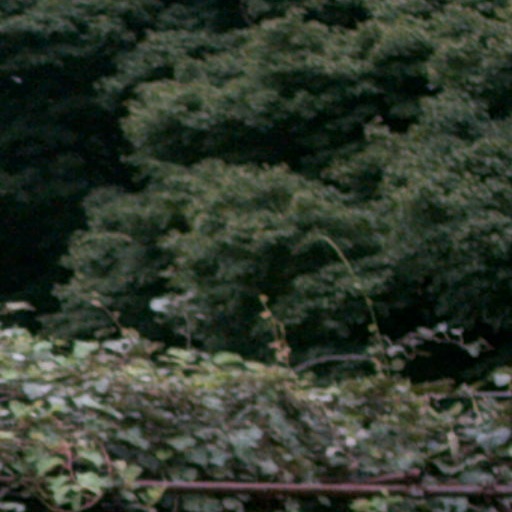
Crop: cassava